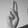
ASL letter: U